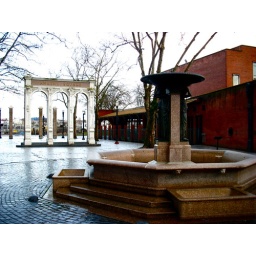
A lone wall standing in the heart of where the saturday market takes place.